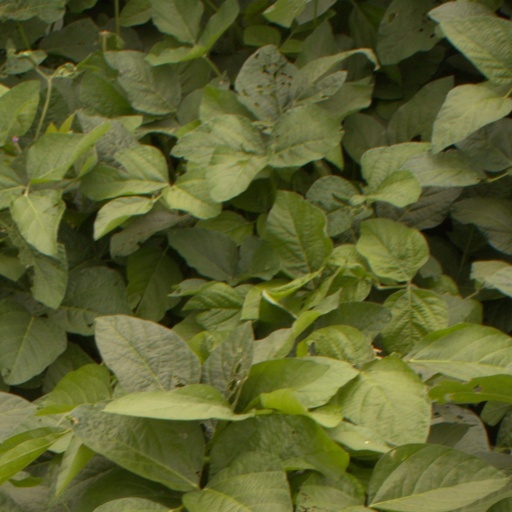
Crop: soybean